César Valverde Vega

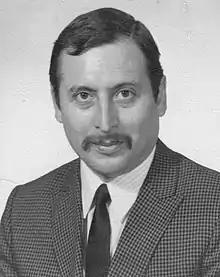
Vega in 1965

César Valverde Vega (8 March 1928 – 3 December 1998) was a Costa Rican painter, writer and lawyer. He was also a planner, public official and diplomat. He was one of the first muralists in Costa Rica and a member of Grupo Ocho ("Group Eight"), a group of Costa Rican artists who introduced abstract art to Costa Rica in the 1960s, which generated an artistic revolution in the national medium. Professor and later director of Plastic Arts at the University of Costa Rica, he was vice minister of Culture during the administration of Rodrigo Carazo Odio (1978-1982), received the "Premio Nacional Aquileo J. Echeverría" prize for painting on three occasions, and wrote several books, including a short novel. He is considered one of the great masters of the avant-garde of Costa Rican art.